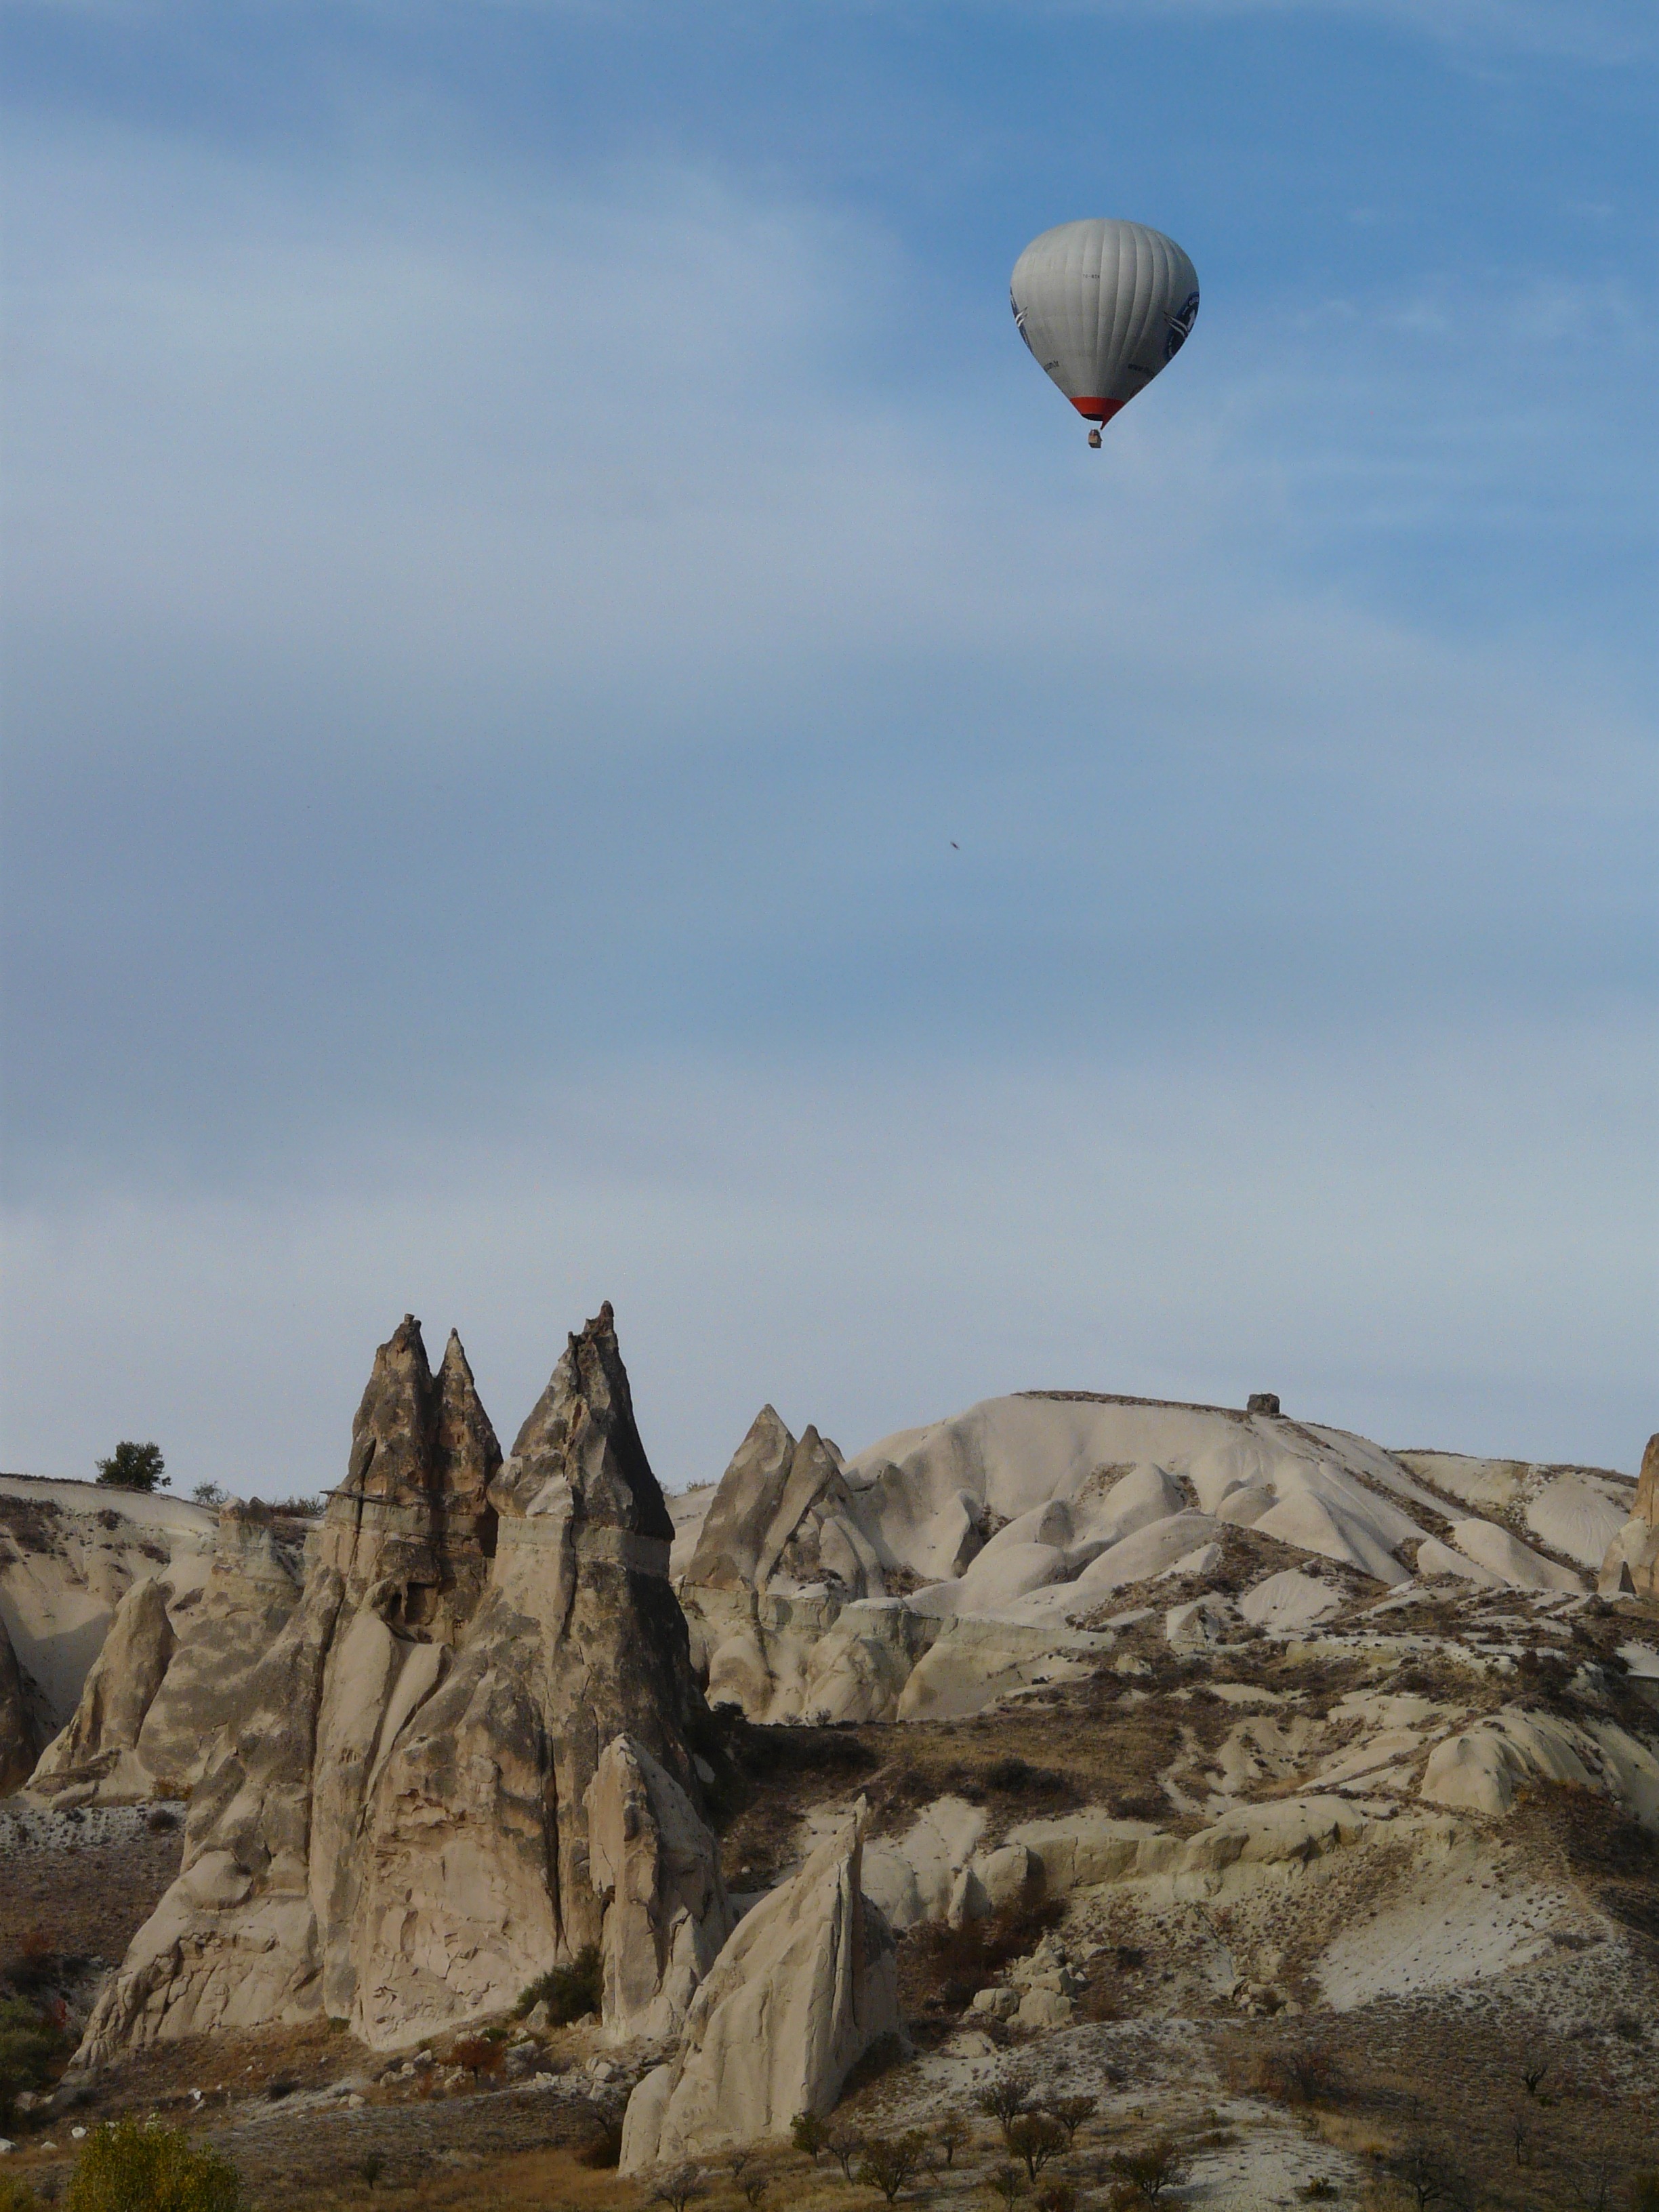
landscape, nature, hot air balloon, alone, fly, aircraft, vehicle, rest, float, lonely, turkey, tufa, cappadocia, rock formations, air sports, fairy chimneys, hot air balloon ride, captive balloon, tufa formations, atmosphere of earth